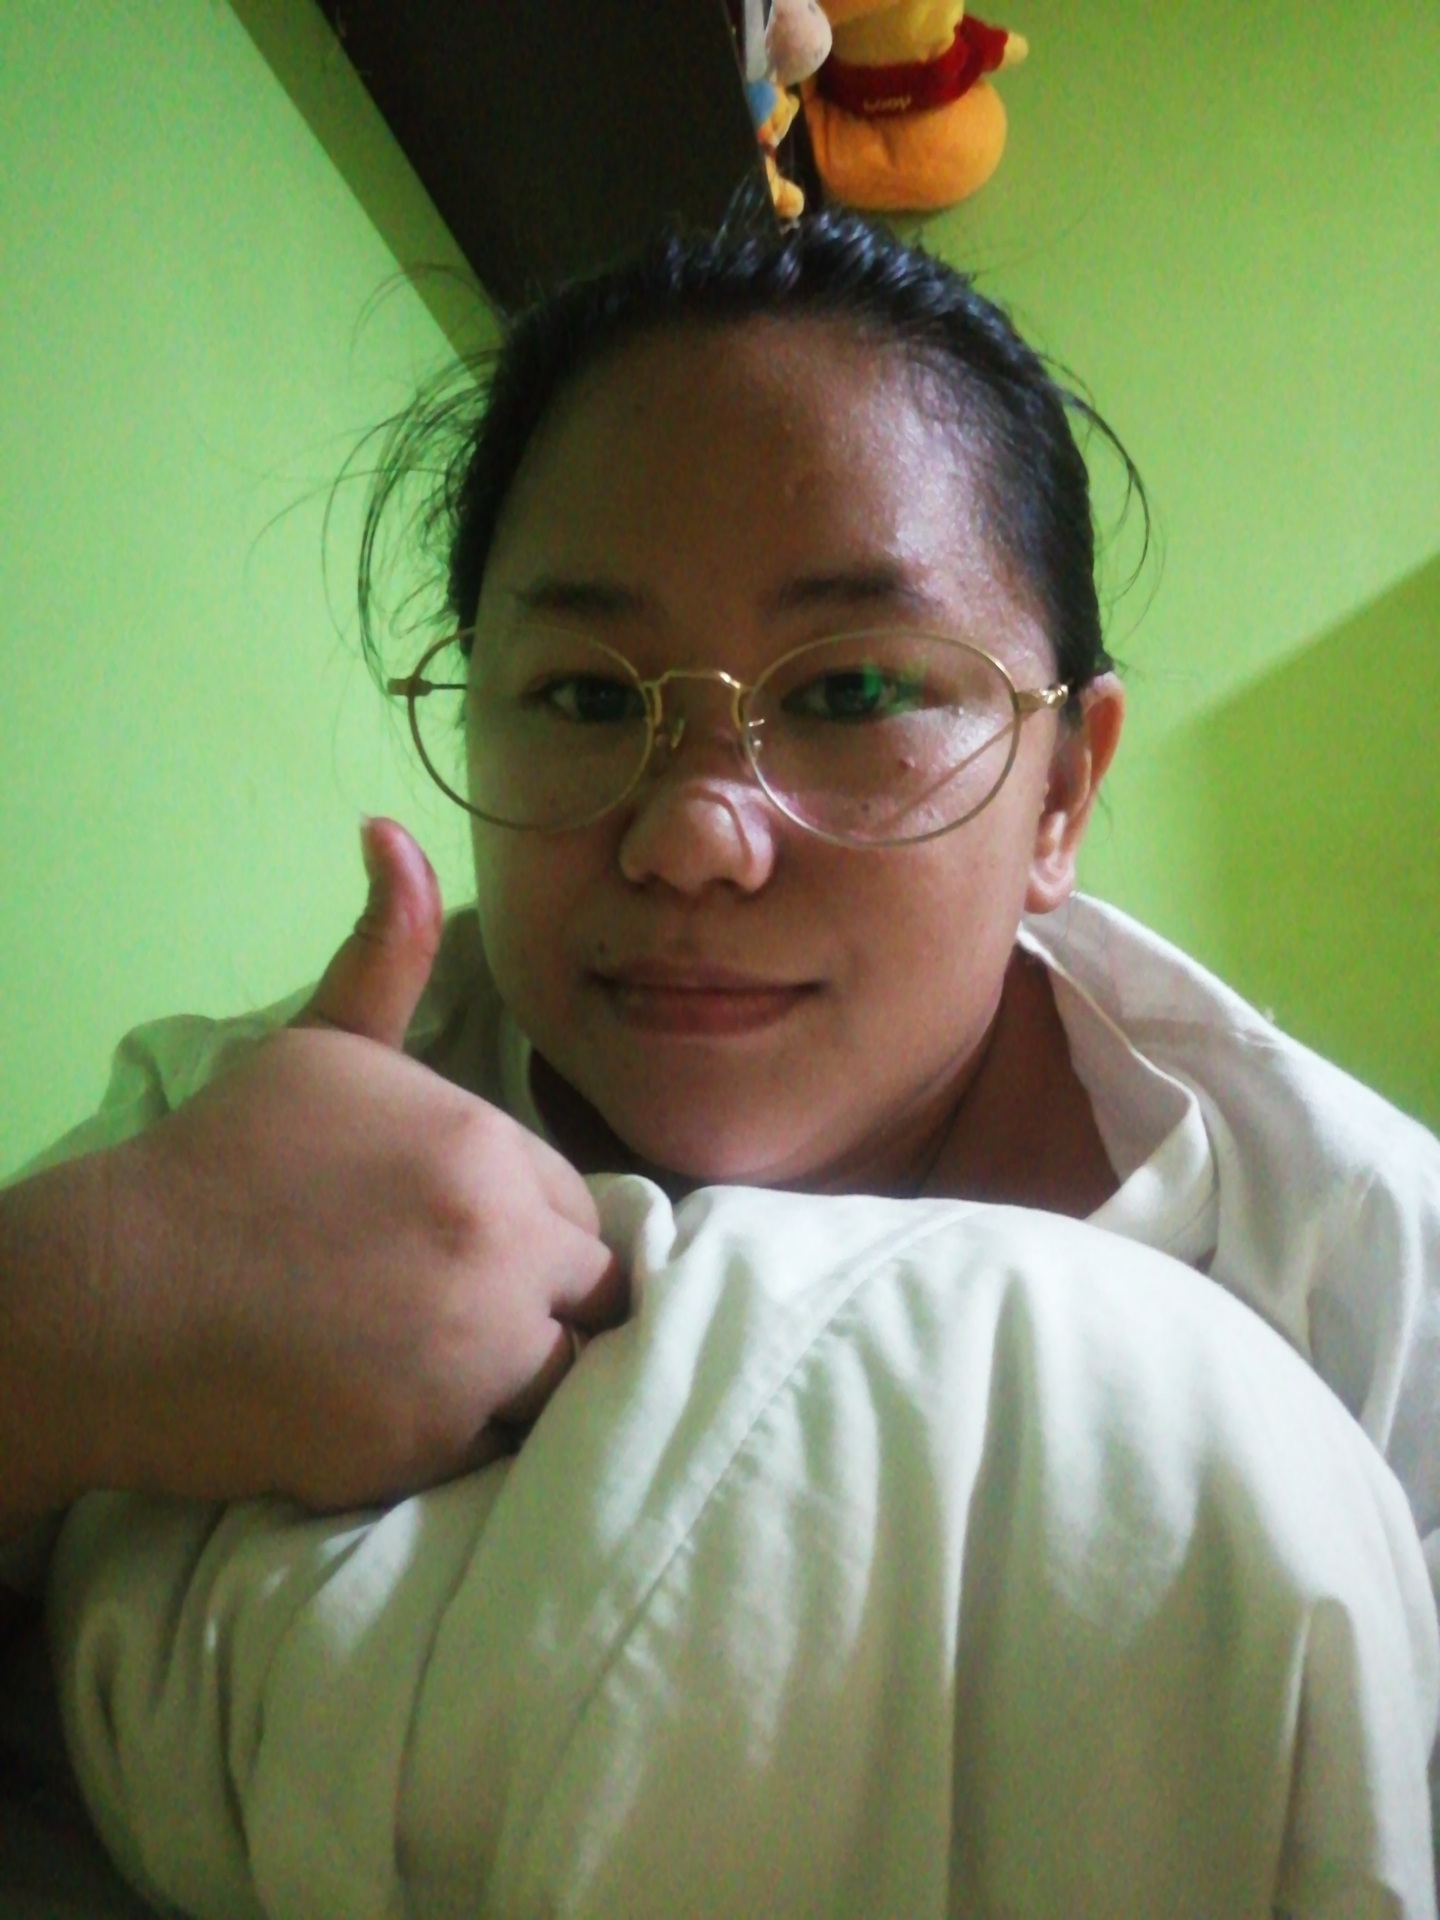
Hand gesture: like